Tanzanian Constitutional Review Commission

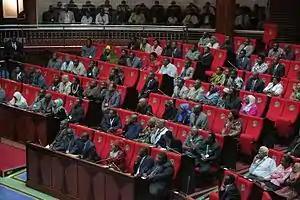
A cross section of the members of the Constituent Assembly

The Tanzanian Constitutional Review Commission is the national commission established as per the Constitutional Review Act of 2011 for the collection of public opinion on the review of the Constitution of Tanzania and its validation via a referendum. Key aspects of the review were legal frameworks for the state of the union, the presidency and the contentious aspect of human rights, which were included in an amendment after public protests. On 6 April 2012 President Jakaya Kikwete appointed the former Attorney General and Prime Minister Joseph Warioba as its chairman and the former Chief Justice Augustino Ramadhani as its vice chairman. The Commission was expected to complete its task by October 2013, with an estimated cost of TSh 40 billion during the 2012/13 fiscal year.